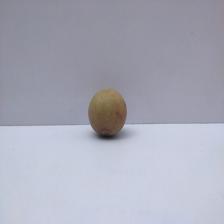
Size: Small